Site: brandenburg
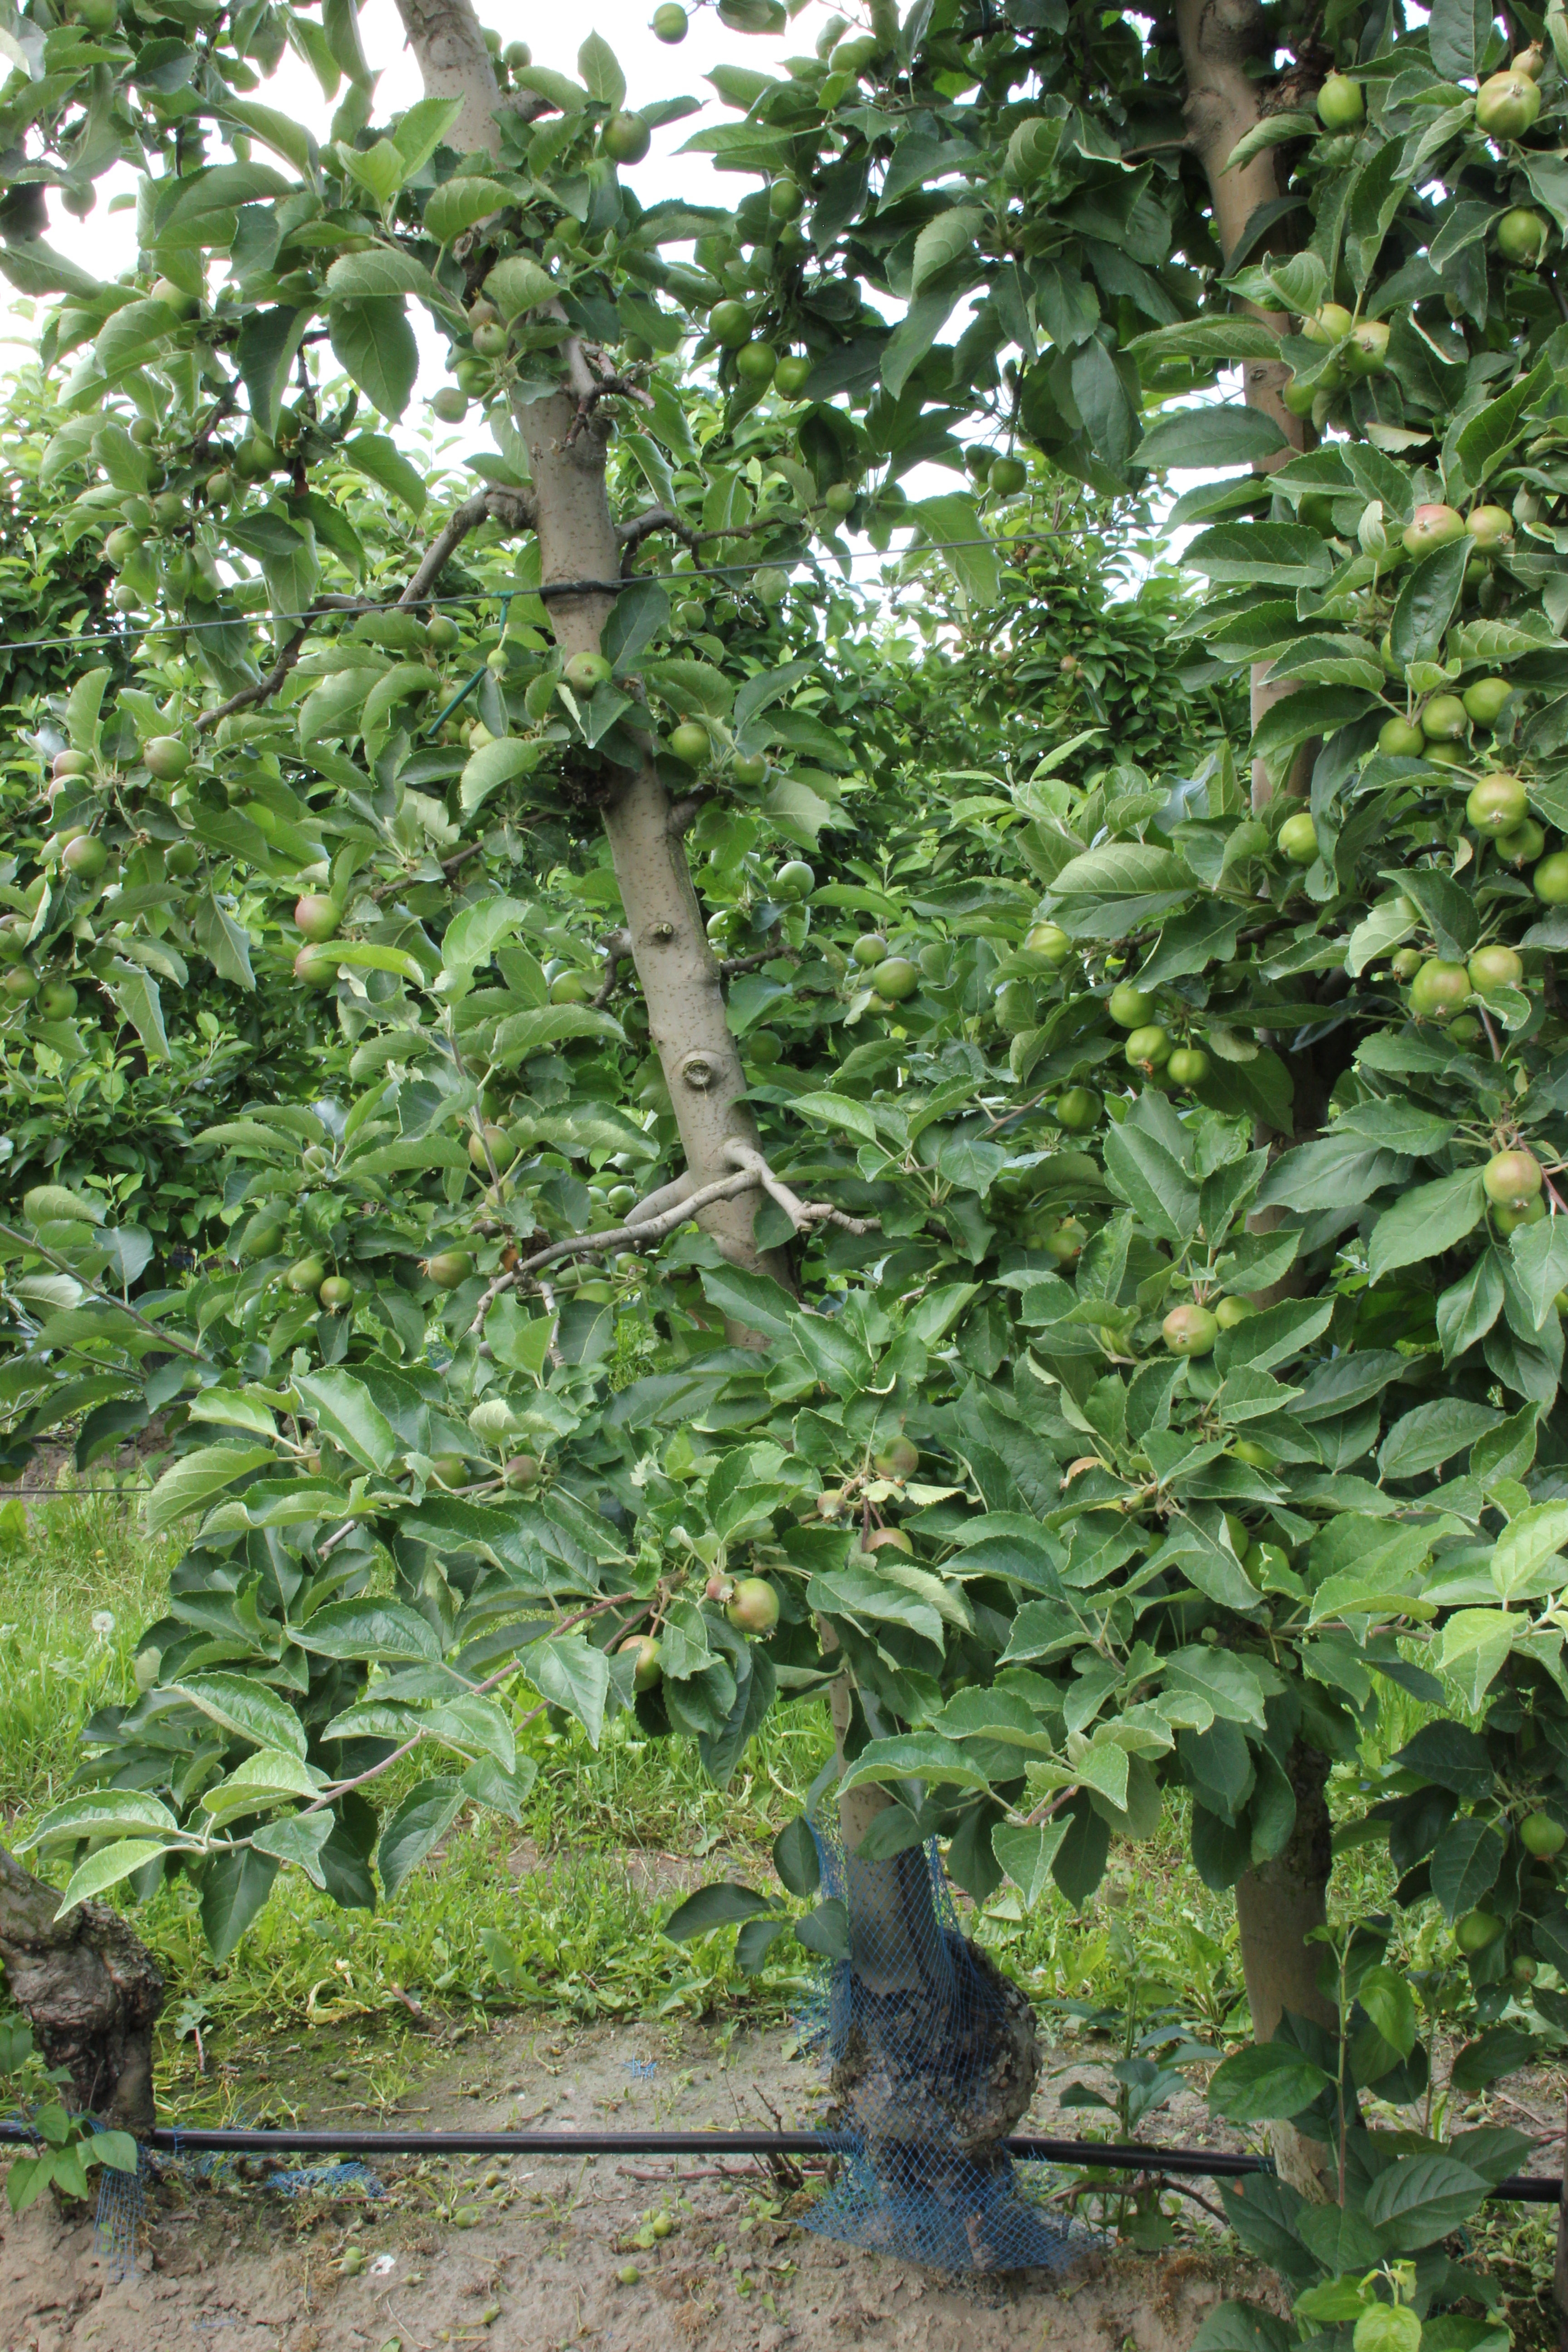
Growth stage (BBCH 73): Development of fruit